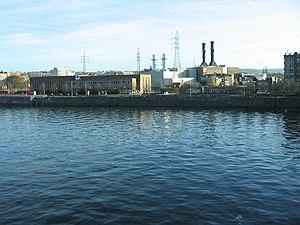
Centrale thermique (turbine à gaz) de production d'électricité à Angleur (Liège)
Luminus est un producteur d’électricité et fournisseur d’énergie sur le marché belge. Comme son ancien nom l'indique, c'est une filiale du groupe EDF.